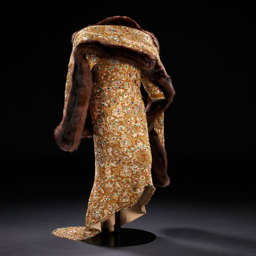
a dazzling costume once worn by actor in romantic comedy film .